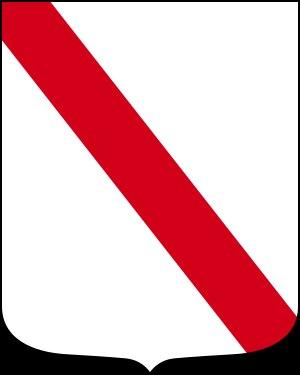
Cette liste recense les anciennes commanderies et maisons de l'Ordre du Temple en Campanie, région d'Italie.